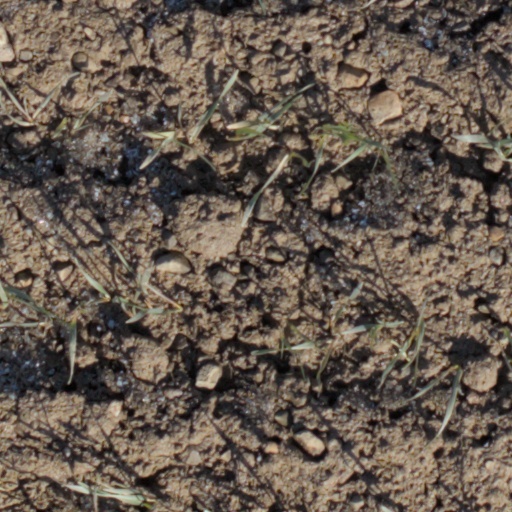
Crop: wheat